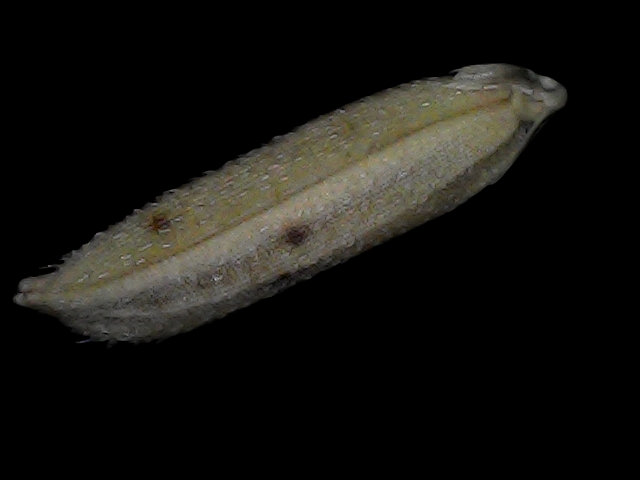
Rice variety: Bd87